List of herpestids

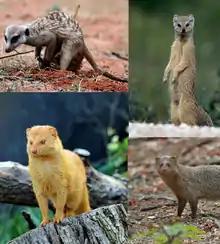
Collage of four brown or yellow mongooses

Herpestidae is a family of mammals in the order Carnivora, composed of the mongooses and the meerkat. A member of this family is called a mongoose or a herpestid. They are widespread primarily throughout Africa and south Asia, and are found primarily in forests, savannas, shrublands, and grasslands, though some species can be found in wetlands or deserts. Most mongooses are 30–60 cm (12–24 in) long, plus a 20–40 cm (8–16 in) tail, though the Ethiopian dwarf mongoose can be as small as 18 cm (7 in) plus a 12 cm (5 in) tail, and the white-tailed mongoose can be up to 104 cm (41 in) plus a 47 cm (14 in) tail. Most species do not have population estimates, though one, the Liberian mongoose, is classified as vulnerable with a population size of around 5,000. No herpestid species have been domesticated.